Palisa (crater)

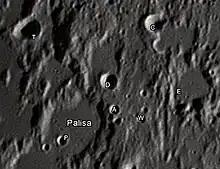
Palisa crater and its satellite craters taken from Earth in 2012 at the University of Hertfordshire's Bayfordbury Observatory with the telescopes Meade LX200 14" and Lumenera Skynyx 2-1

By convention these features are identified on lunar maps by placing the letter on the side of the crater midpoint that is closest to Palisa.